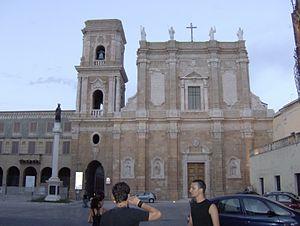
La liste suivante recense les cathédrales en Italie.